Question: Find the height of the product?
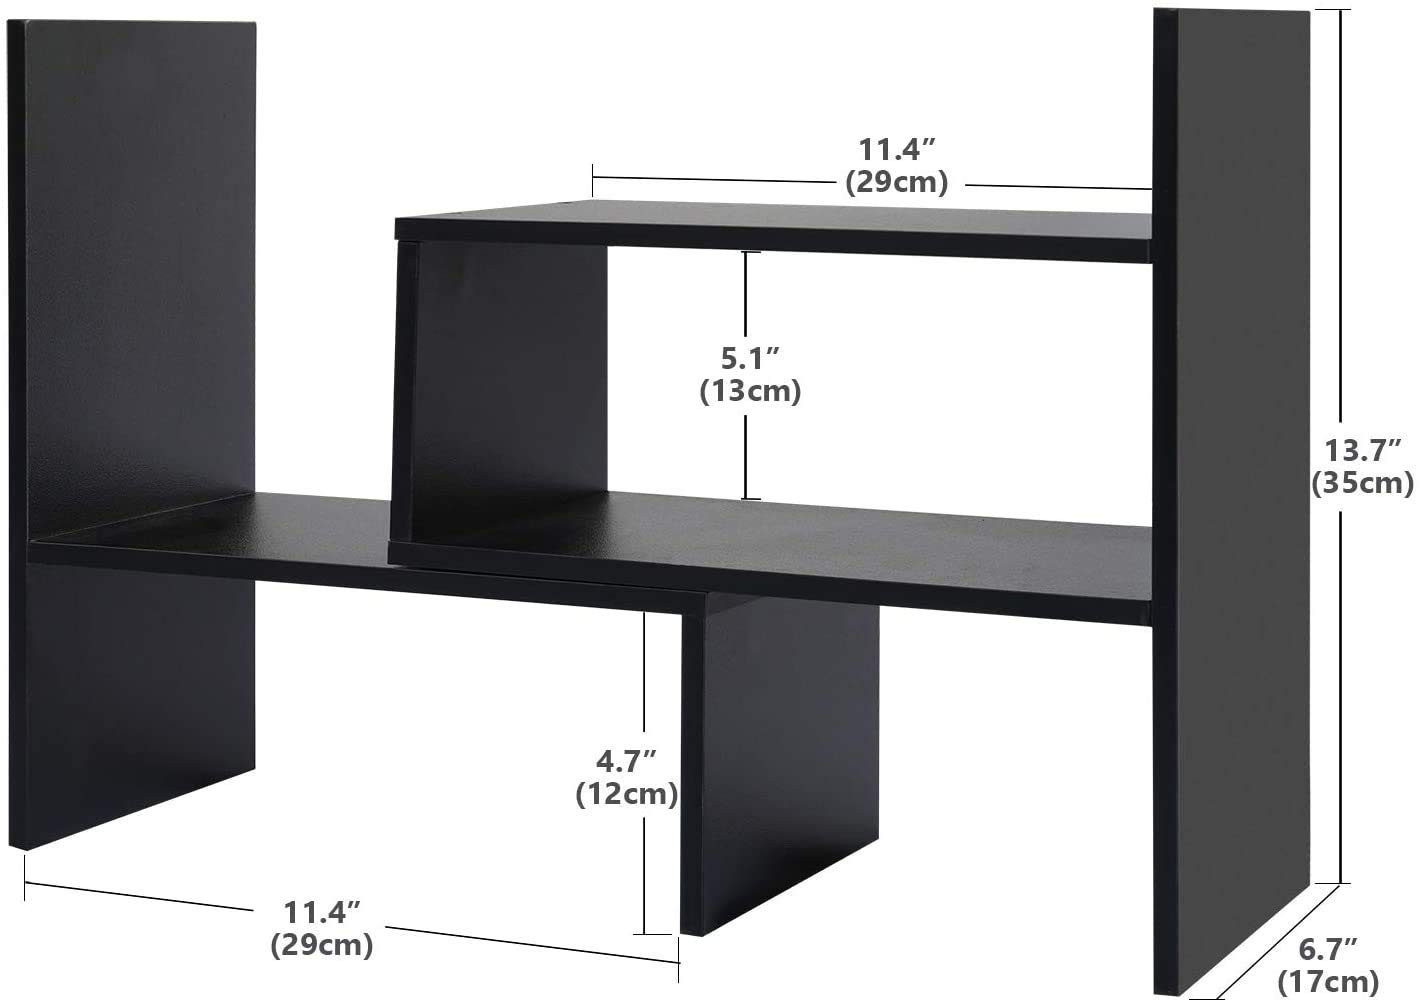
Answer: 35.0 centimetre